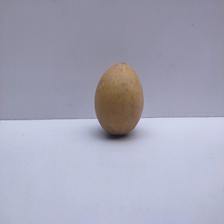
Size: Medium